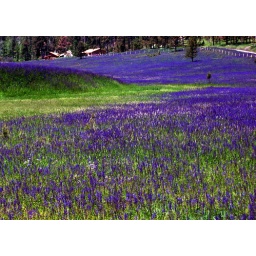
purple field over blue